Describe the emotion expressed in this image:  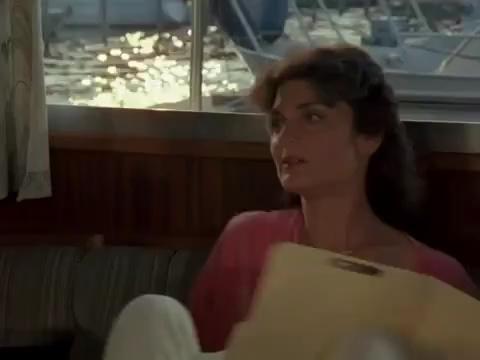
This person displays Suffering, valence and arousal with low intensity.